Largest artificial non-nuclear explosions

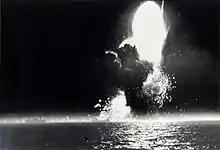
SS "Paul Hamilton" explodes.

On 21 September 1921, a BASF silo filled with 4,500 tonnes of fertilizer exploded, killing about 560, largely destroying Oppau, Germany, and causing damage more than away.